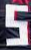
Number: 5